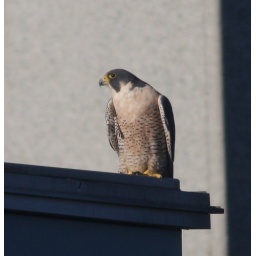
She moved to the NE corner of the same building where she was joined by the male